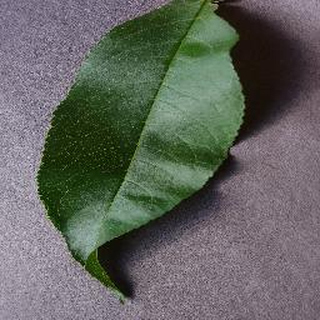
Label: healthy_peach